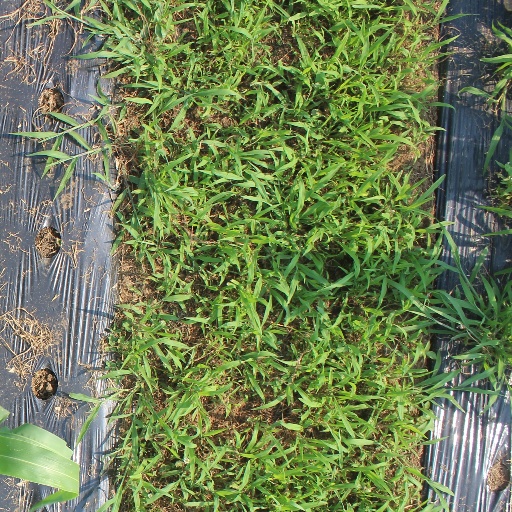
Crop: sorghum